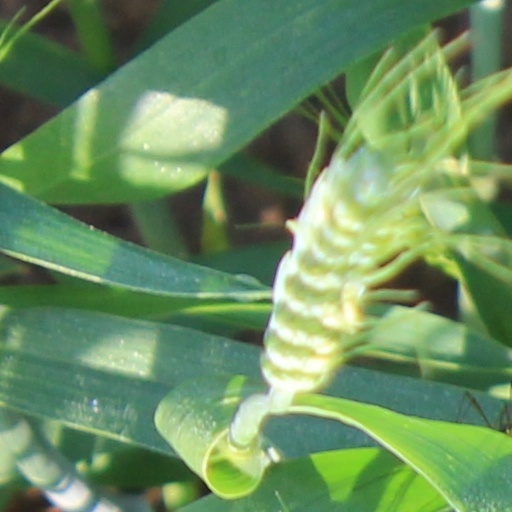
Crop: wheat